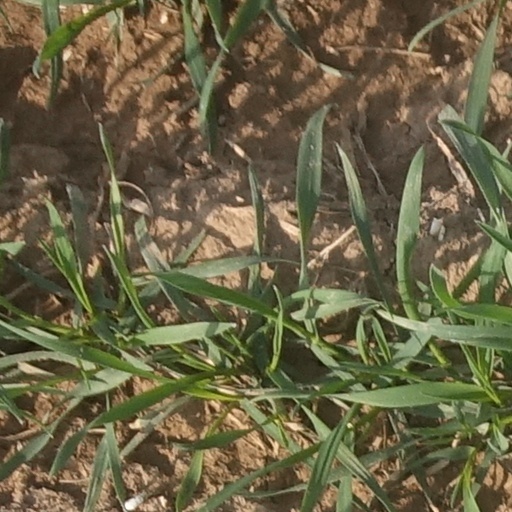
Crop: wheat